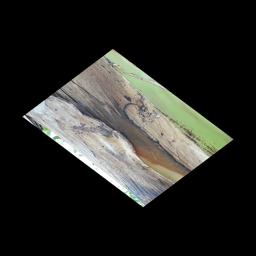
Label: PSEUDOSTEM WEEVIL